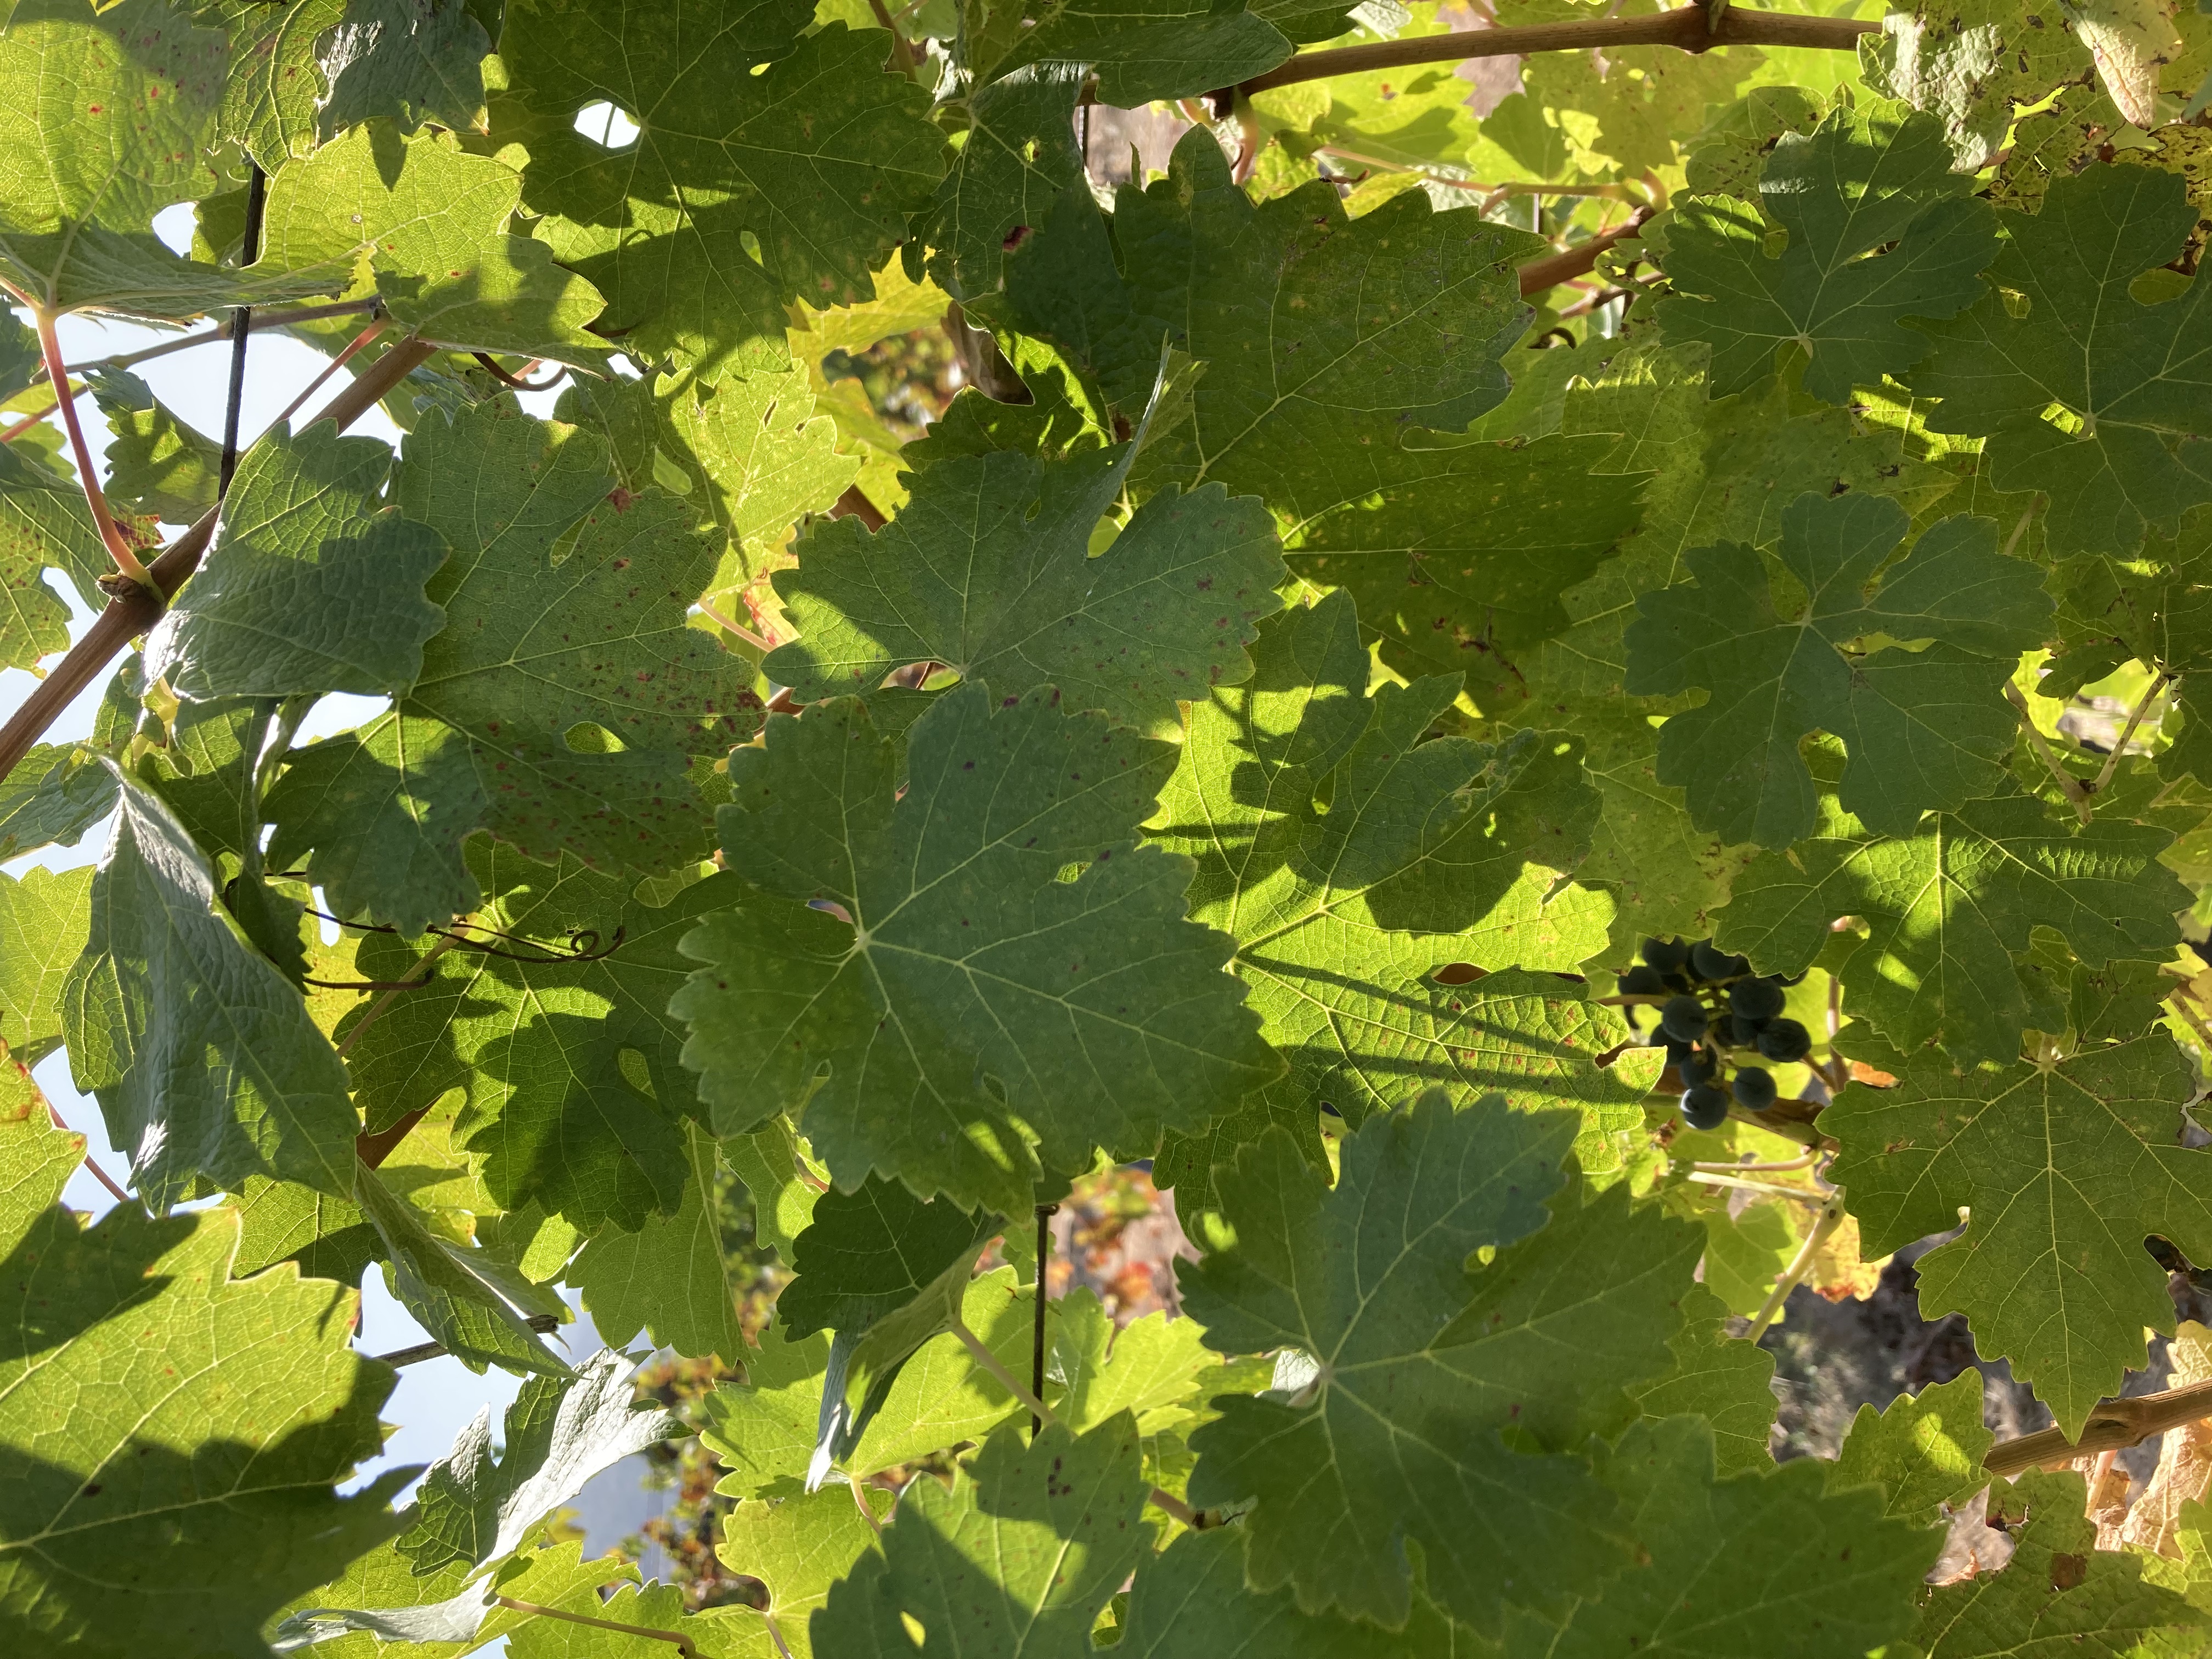
Label: Other Red